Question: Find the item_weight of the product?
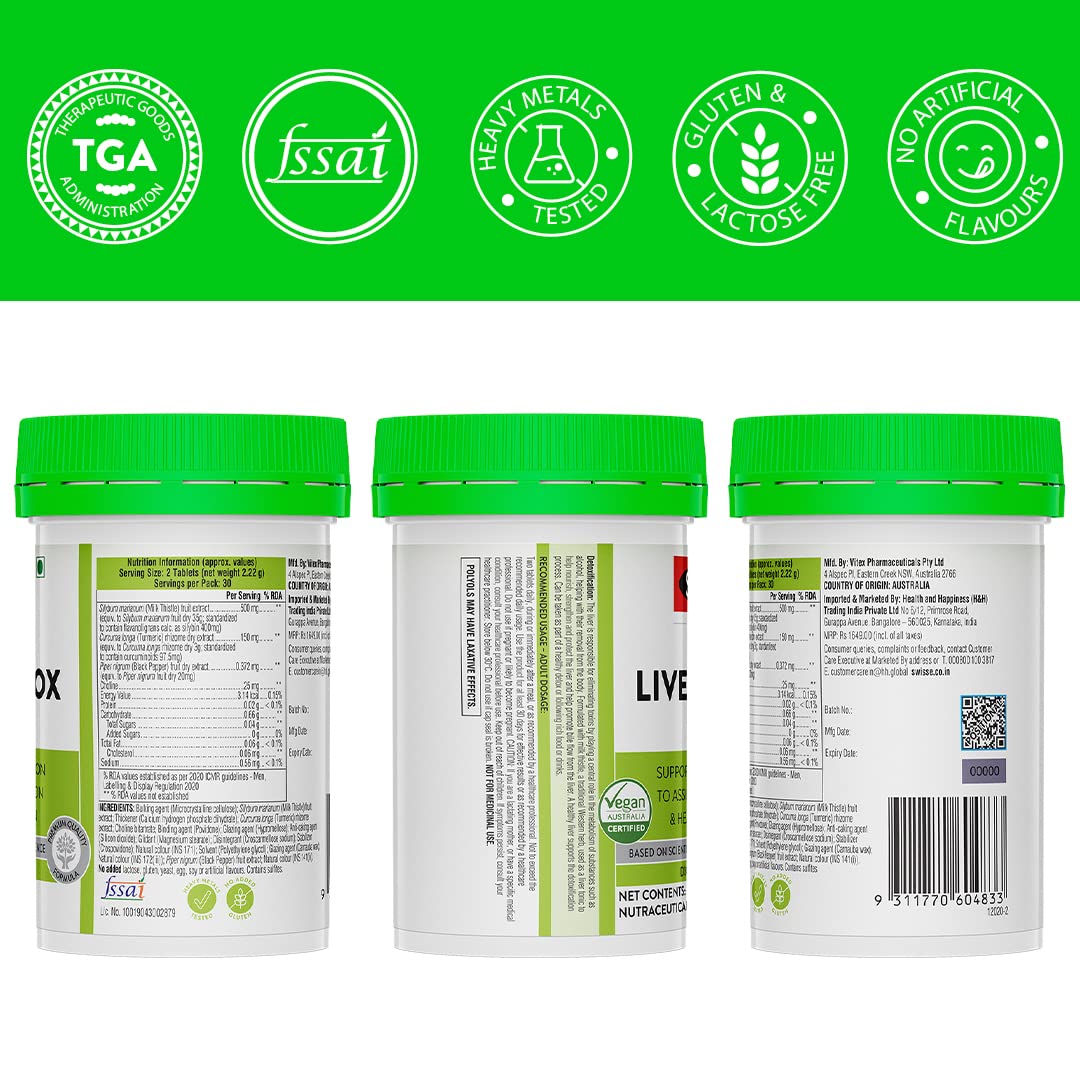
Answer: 2.22 gram